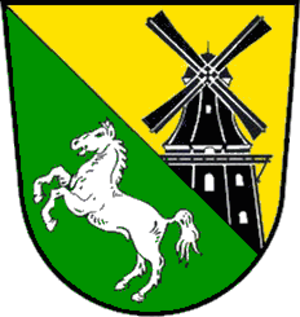
Hoyerhagen est une municipalité allemande du land de Basse-Saxe et l'arrondissement de Nienburg/Weser. En 2014, elle comptait 952 hab.